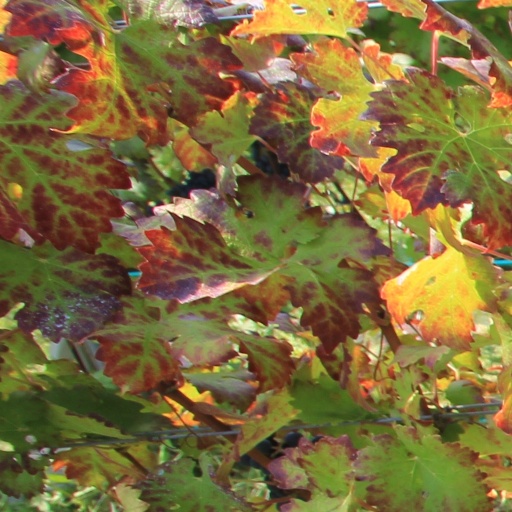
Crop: grape